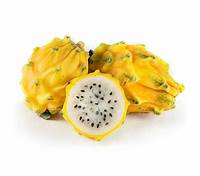
Label: Dragonfruit